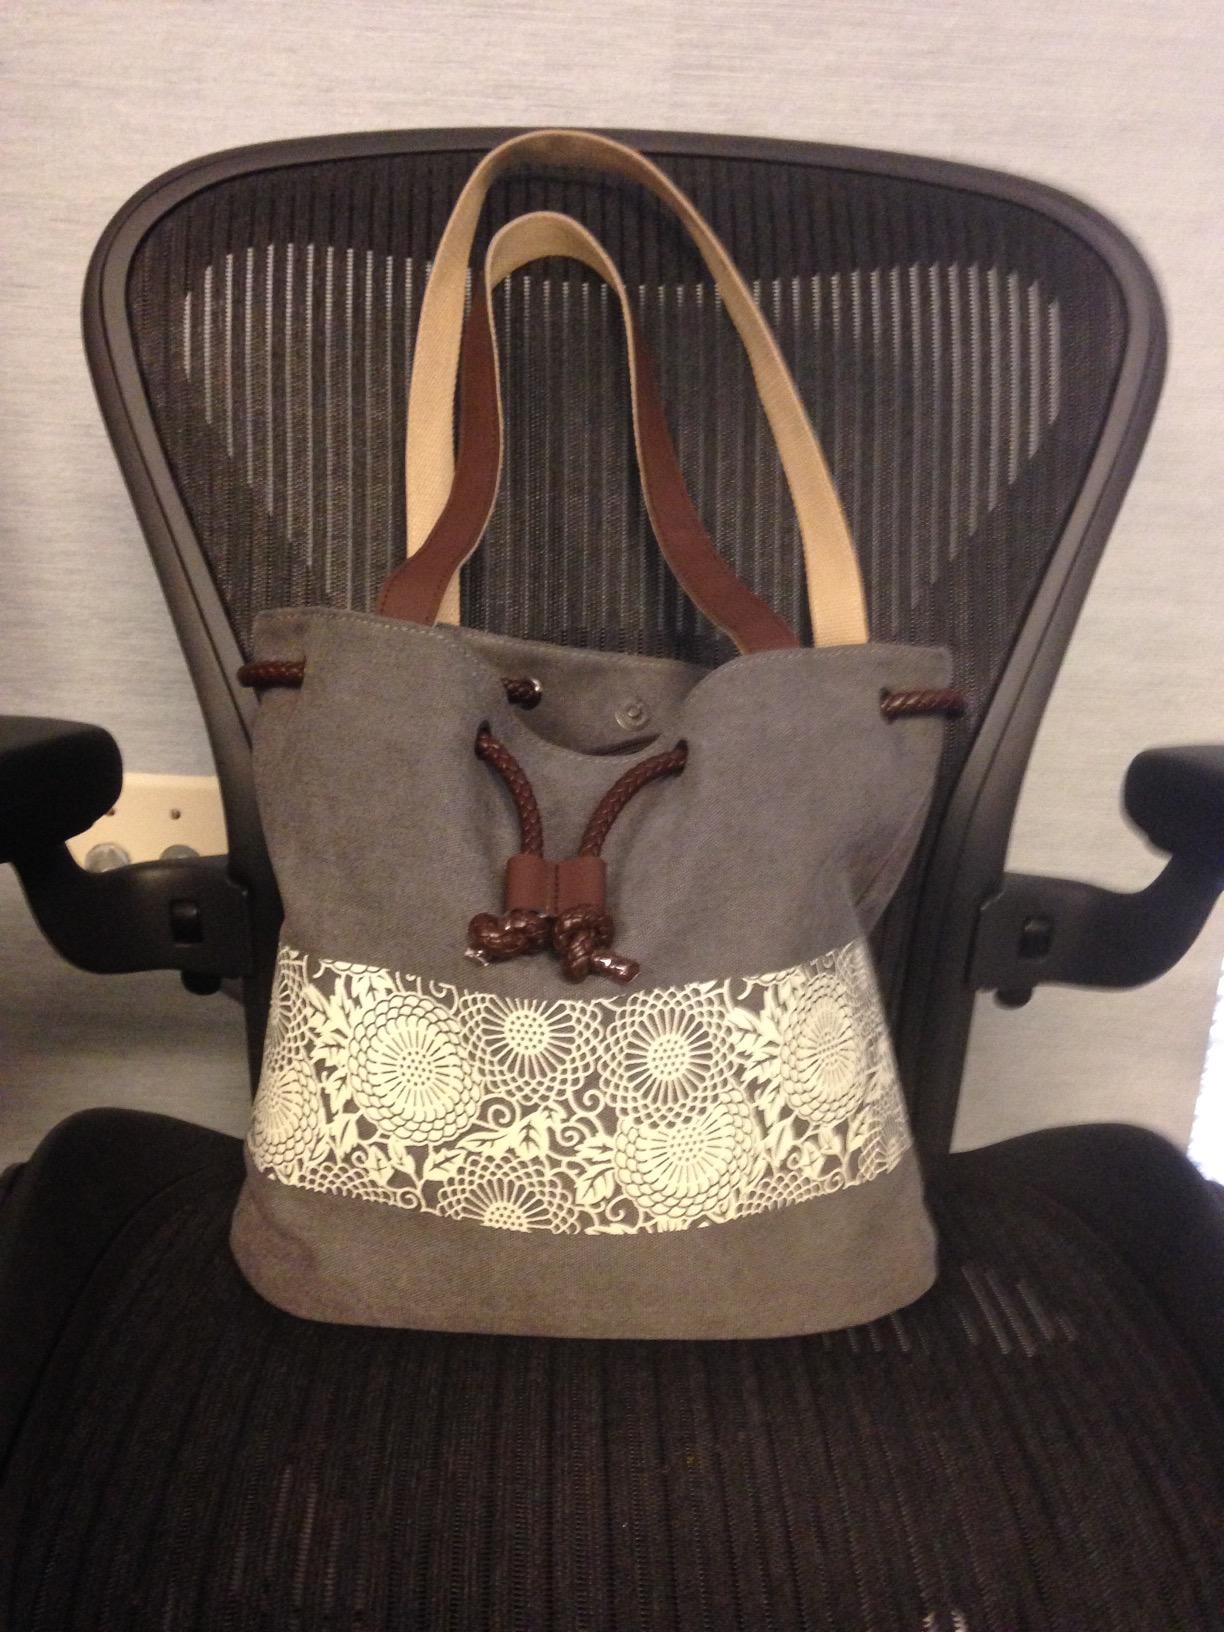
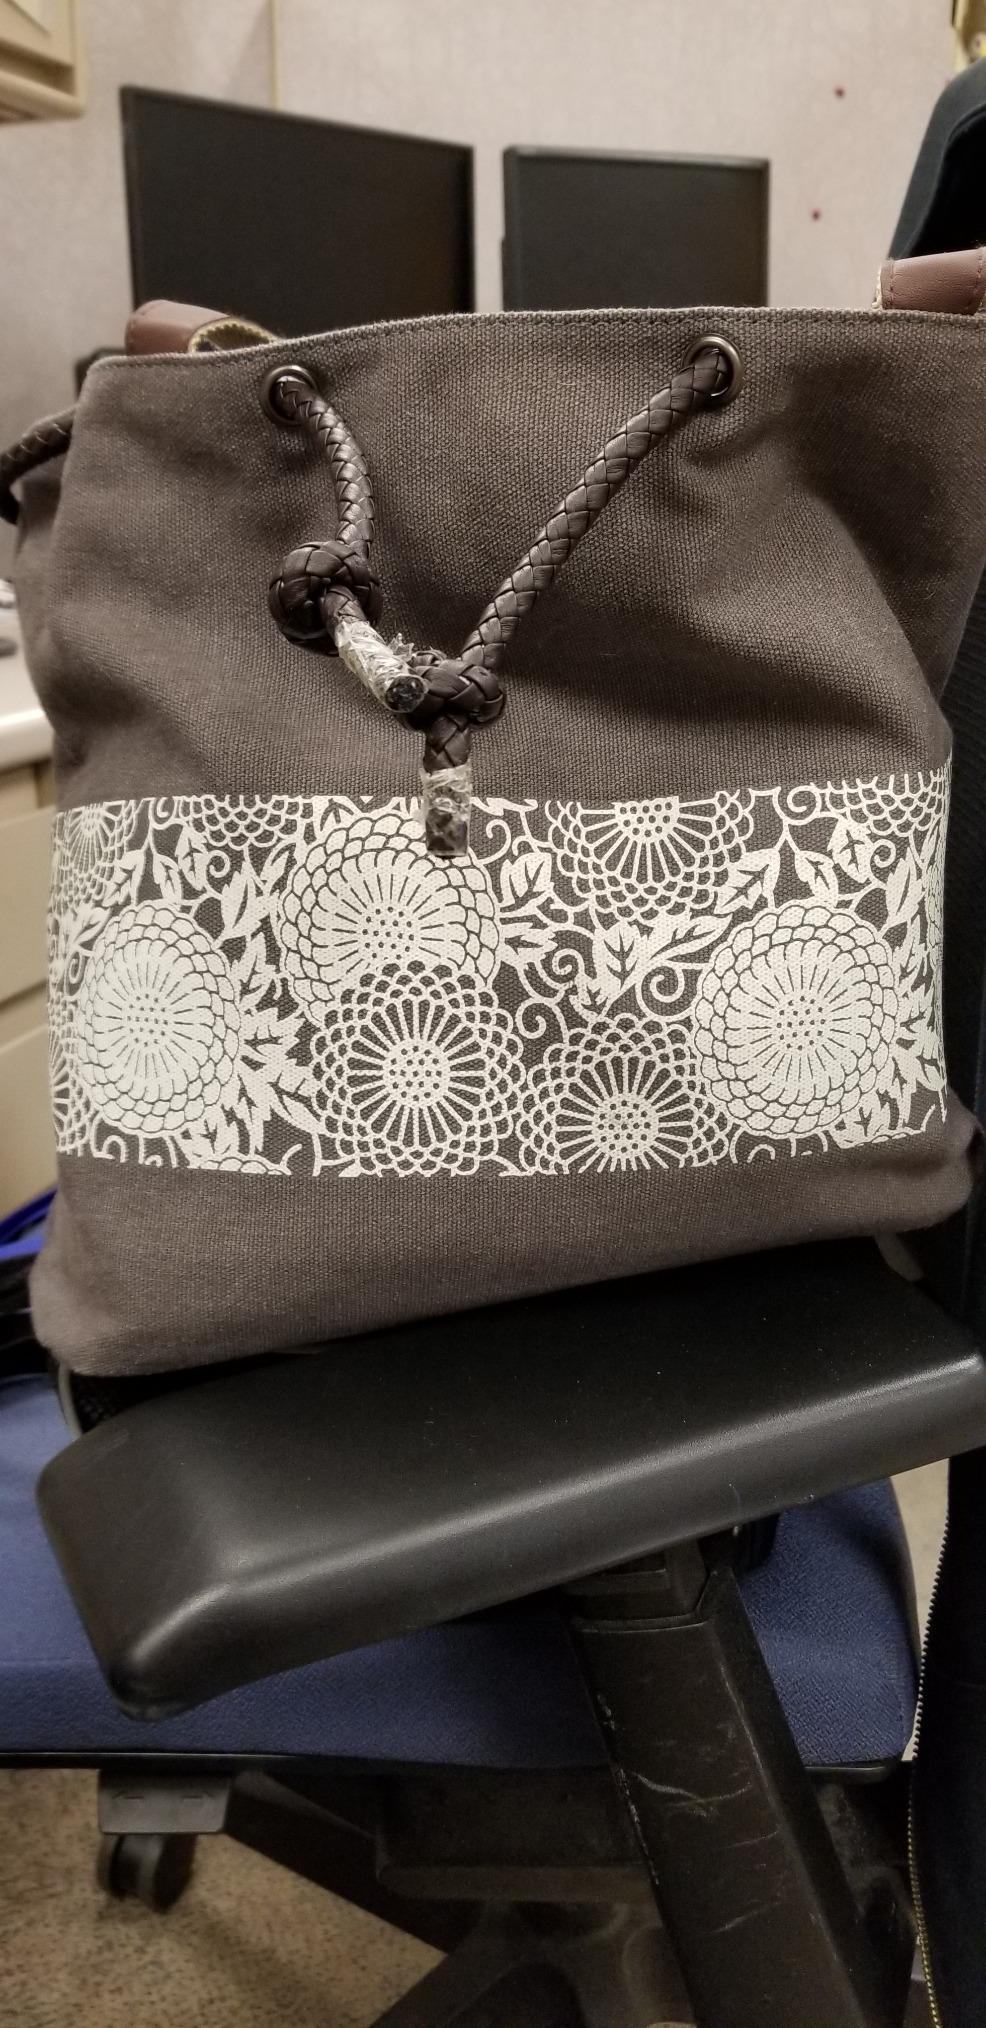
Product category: accessories_handbag
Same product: yes